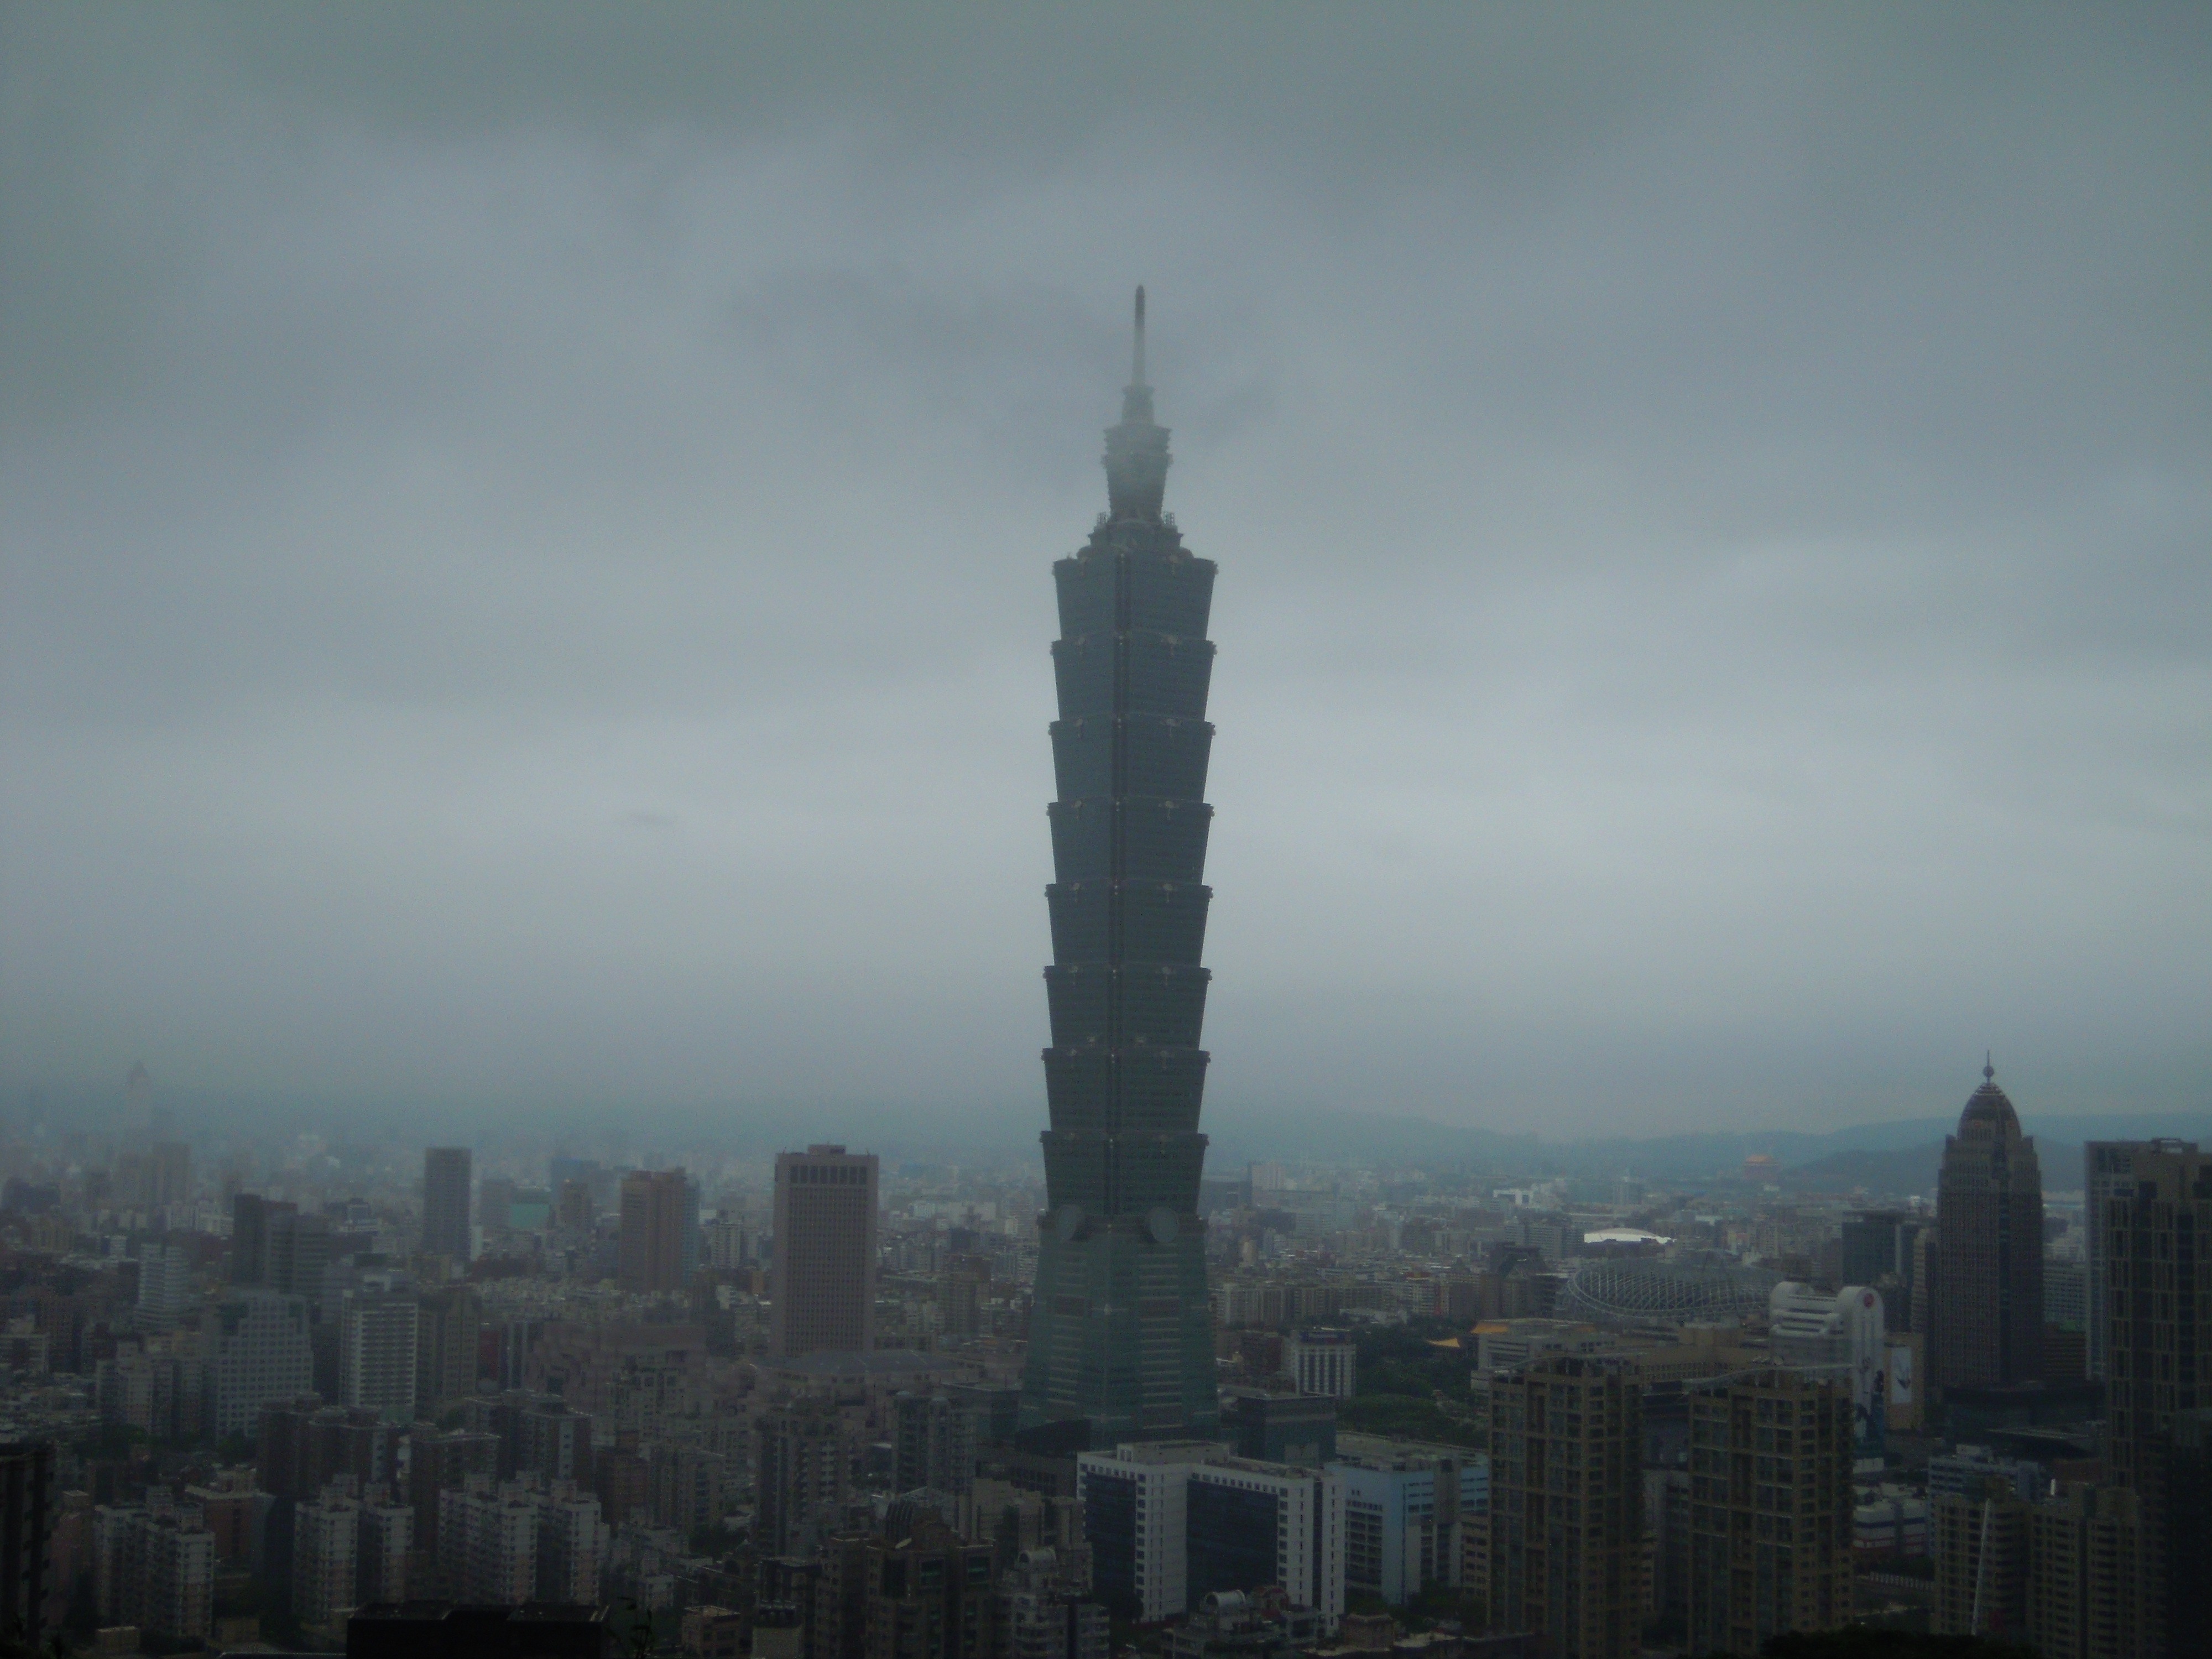
horizon, sky, skyline, city, skyscraper, cityscape, dusk, spring, tower, haze, landmark, tower block, spire, steeple, top, taipei 101, atmospheric phenomenon, atmosphere of earth, a surname mist, taipei101